Amir Nezam House

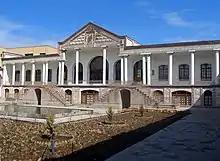
The Amir Nezām House in Tabriz

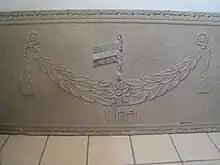
The Qajar Museum of Tabriz (in the Amir Nezam House), a stone with the date of 1341 (Hijri calendar) with the modern Iranian flag.

The Amir Nezām House (Persian: خانه امیرنظام, "Khaneh-e Amir Nezām"), or The Qajar Museum of Tabriz, is a building in the Sheshghelan district (Persian: ششگلان), Tabriz, Iran. This monument which since 2006 houses a museum dedicated to the Qajar dynasty (1781-1925), was built in the period of the Crown Prince Abbas Mirza (1789-1833). Because of persistent neglect over a long period of time, this building had come to be in such a bad state of disrepair that for a time it was seriously considered to demolish it and build a school in its place. Between 1993 and 2006 it has been subject of a renovation process and has been granted the National Heritage status.